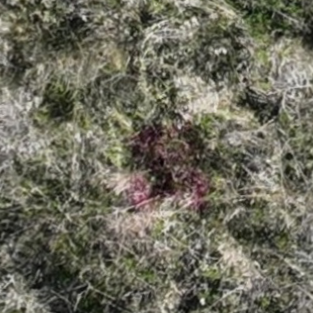
Month: october
Dye color: red
Dye concentration: high